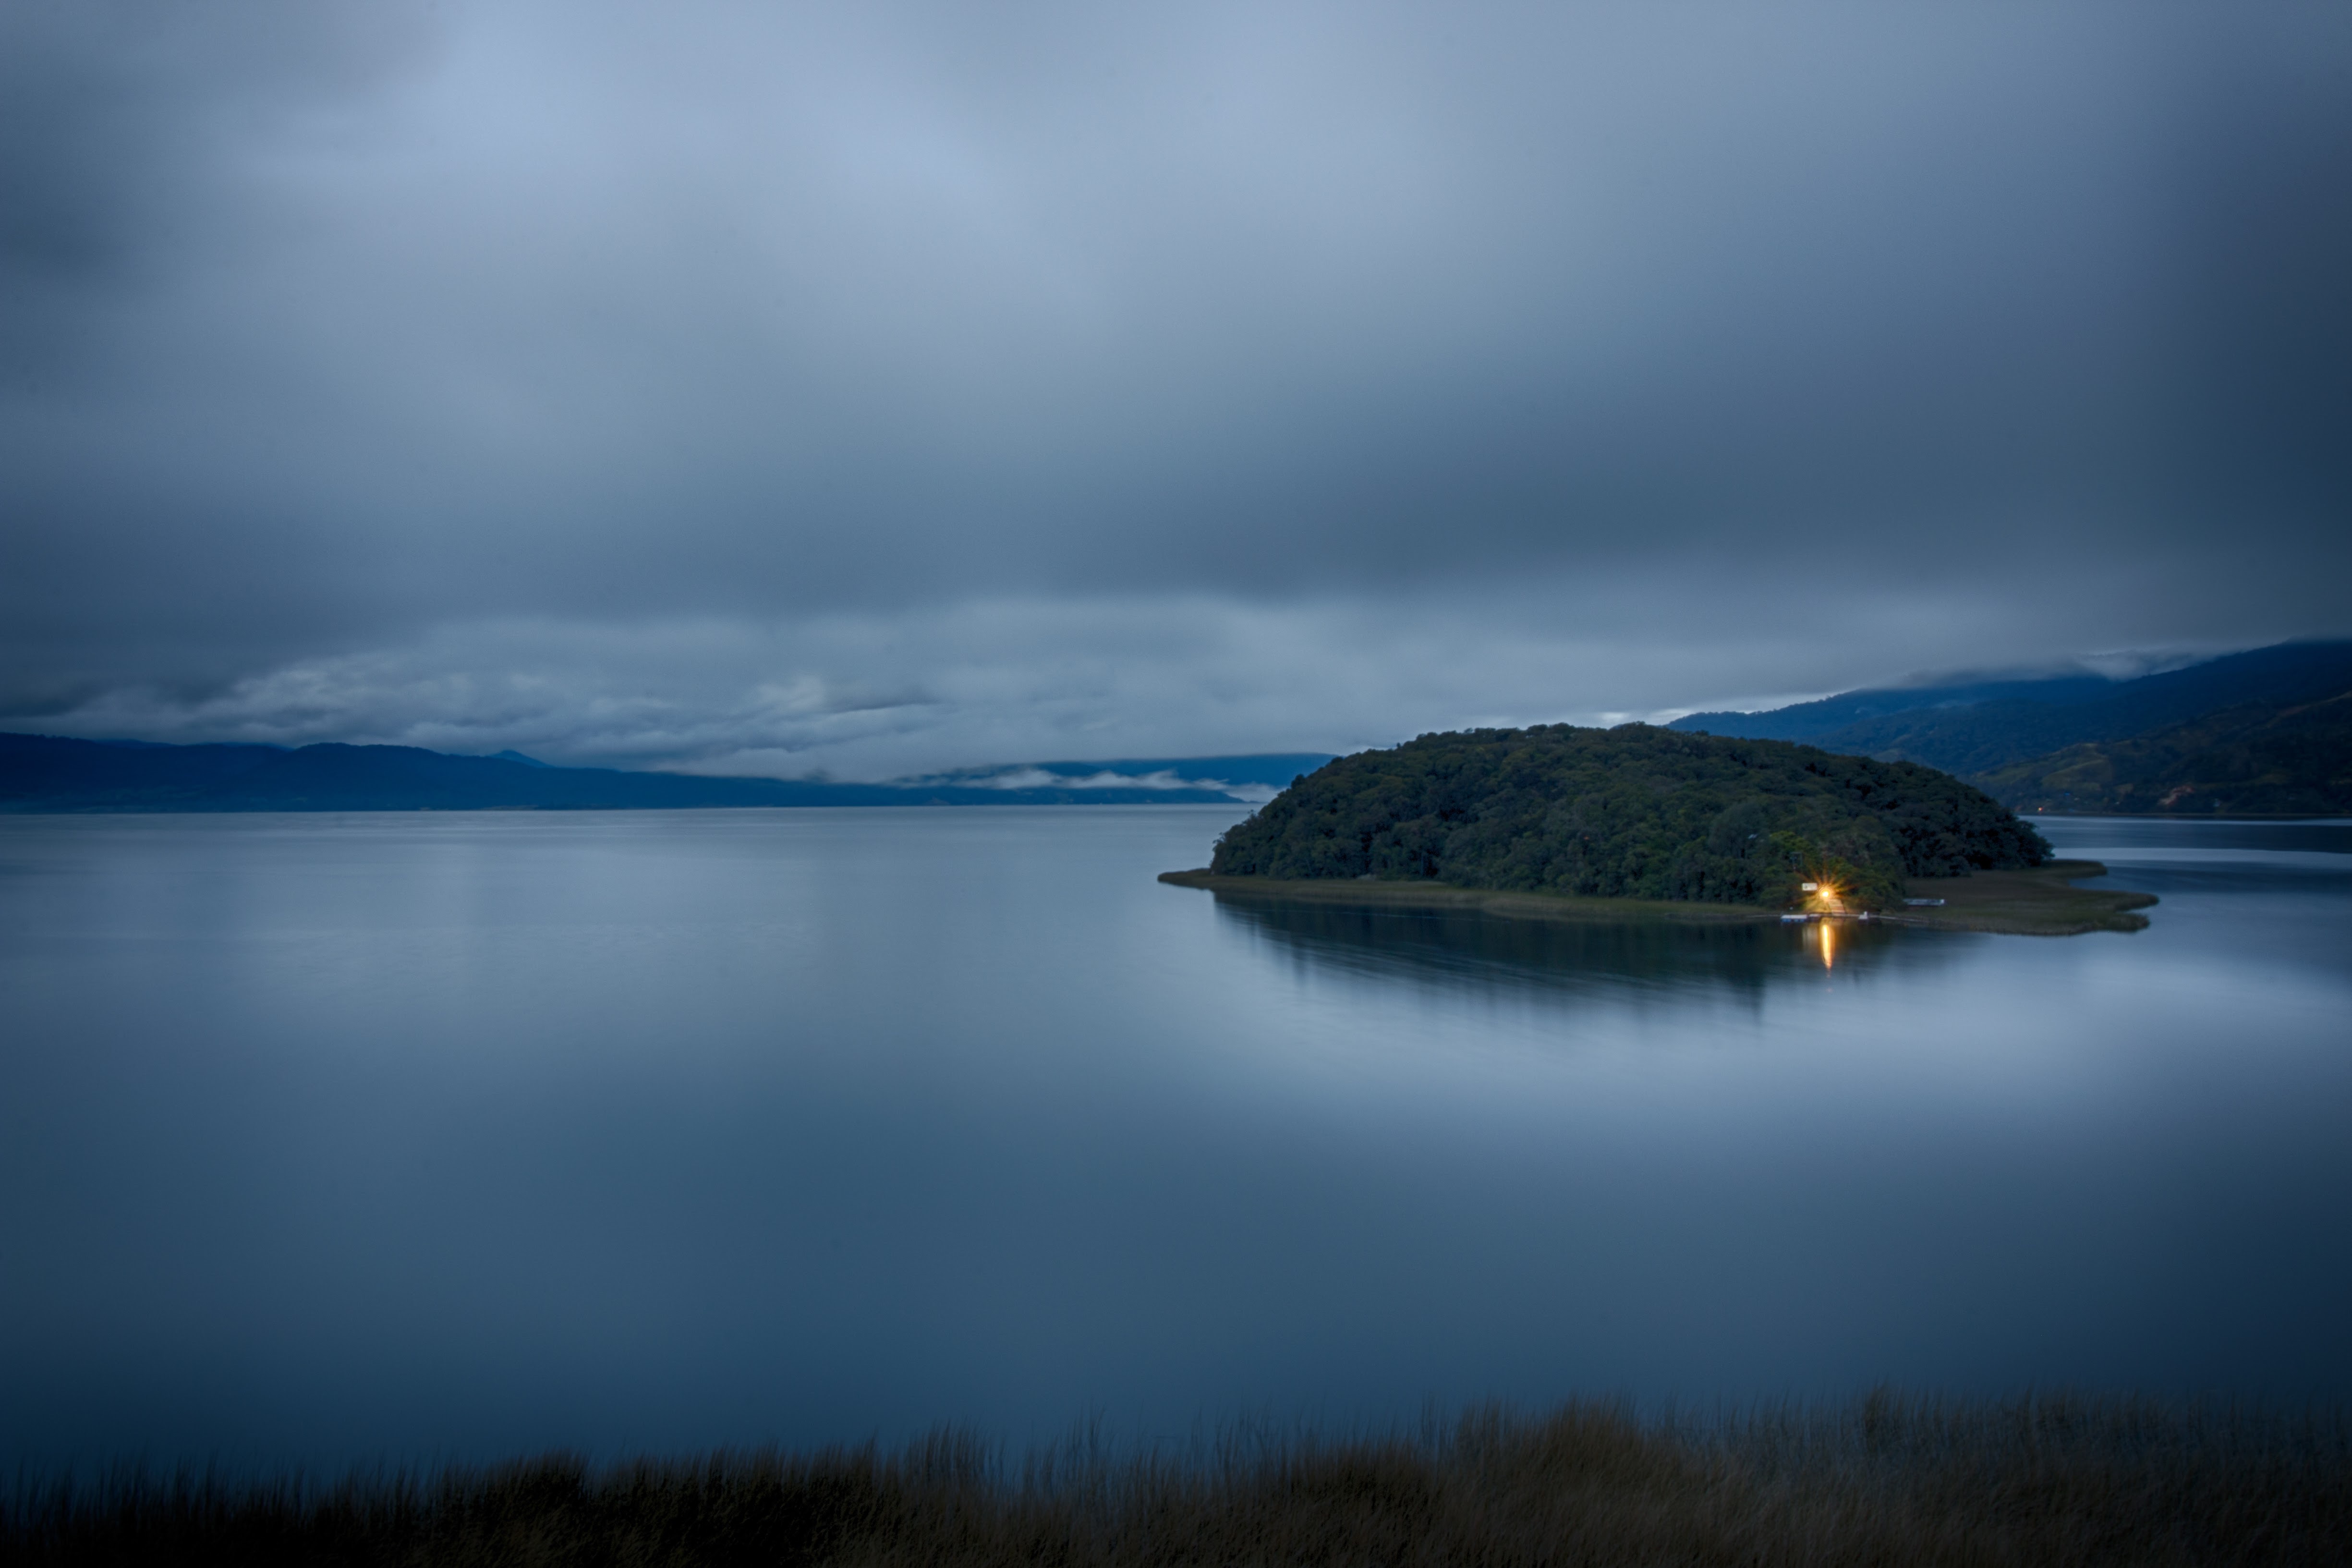
sea, coast, water, nature, ocean, horizon, mountain, cloud, sky, fog, sunrise, mist, sunlight, morning, lake, dawn, atmosphere, dusk, evening, reflection, weather, bay, darkness, fjord, reservoir, moonlight, body of water, loch, atmospheric phenomenon